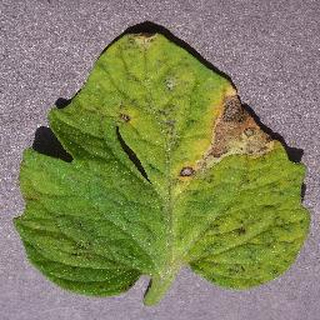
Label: tomato_septoria_leaf_spot